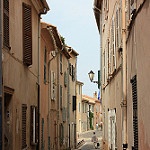
Scene: Outdoor